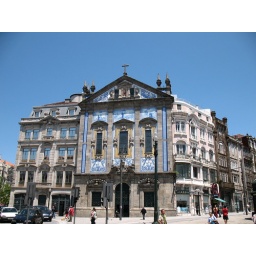
This was the first building I saw when I walked out of the train station in Porto